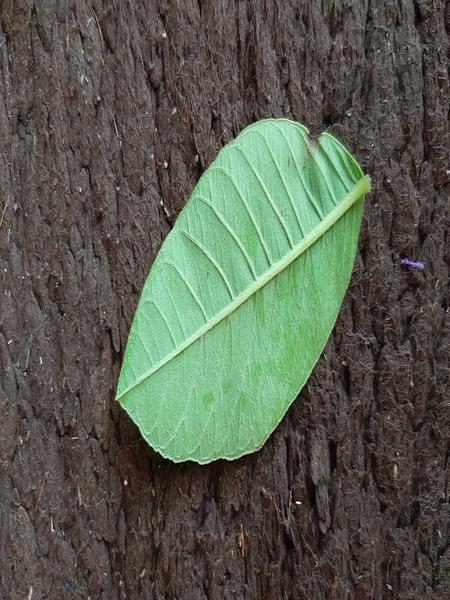
Plant: Guava